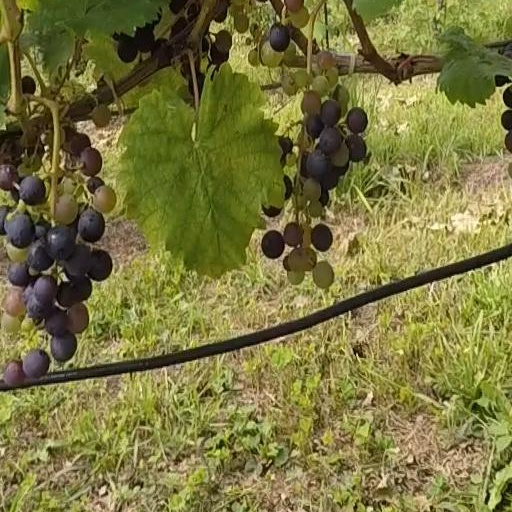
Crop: grape